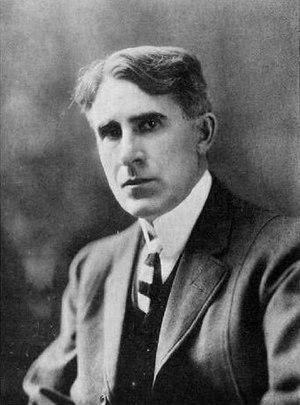
Zane Grey est un écrivain américain connu pour ses romans d'aventures et pour ses histoires qui présentaient une image idéalisée de l'Ouest.